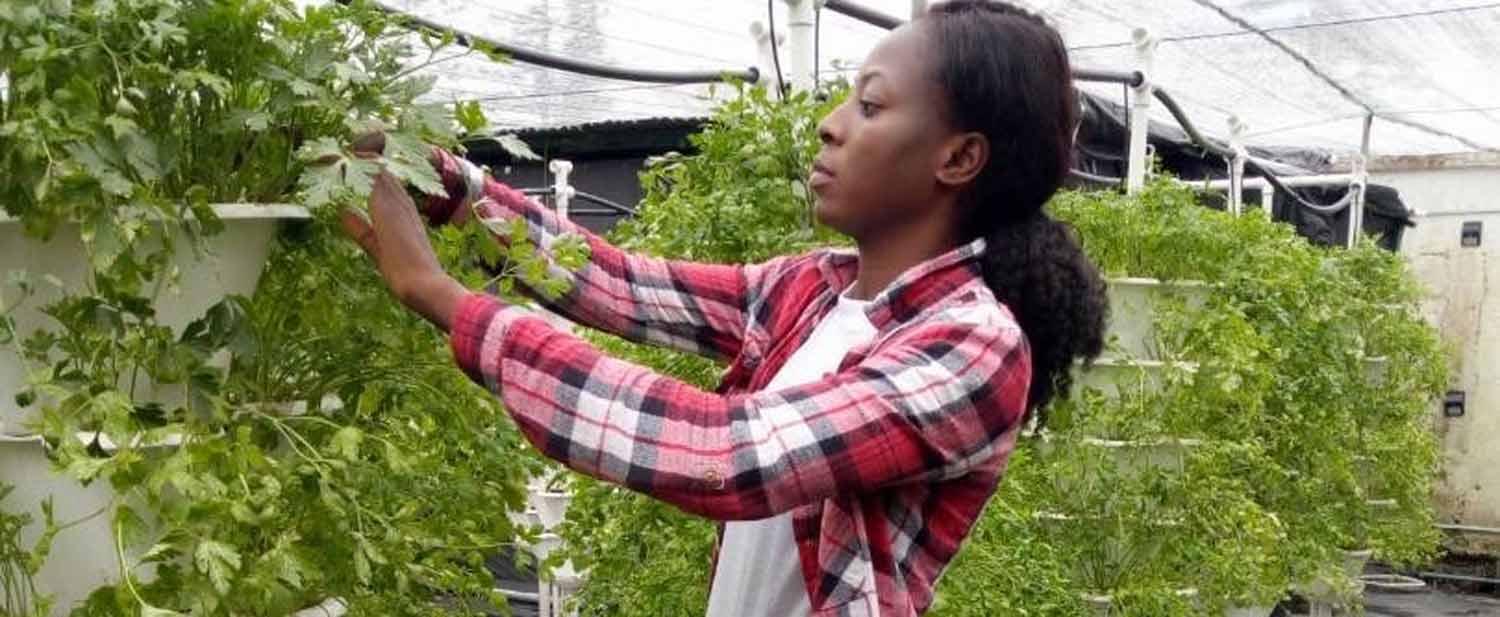
Mwanamke mmoja amesimama ndani ya chafu yenye paa la plastiki akichunguza mimea inayokuwa kwa mtindo wa bustani ya wima. Amevalia shati la miraba mekundu na meupe juu ya fulana nyeupe na mikono yake inanyooshwa mbele akiguza au kutunza majani ya mimea hiyo michanga.